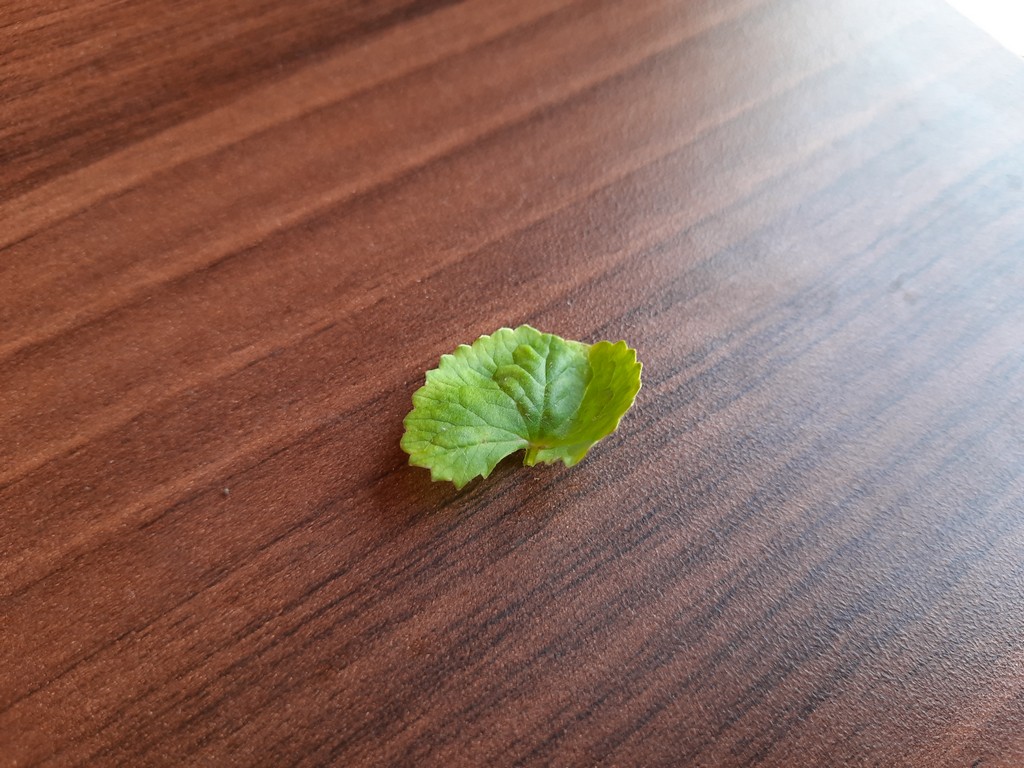
Label: Healthy